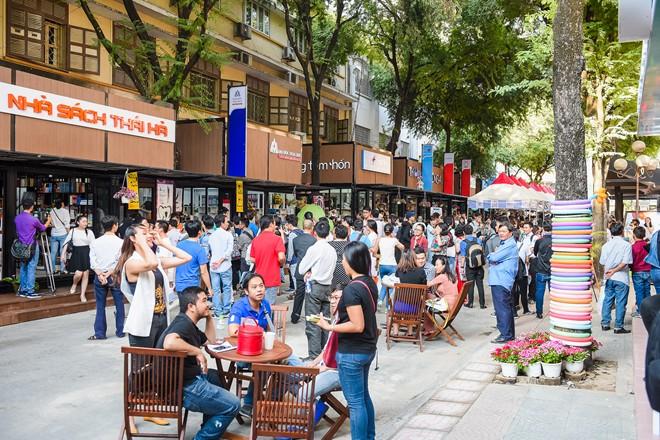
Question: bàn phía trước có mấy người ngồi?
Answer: có ba người ngồi